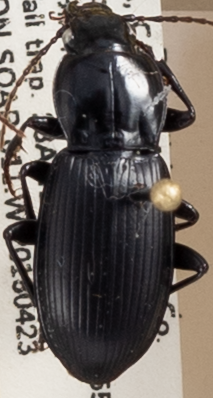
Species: Pterostichus ordinarius
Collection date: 2018-04-23
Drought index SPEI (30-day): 0.746
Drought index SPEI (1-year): -0.348
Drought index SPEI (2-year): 0.71